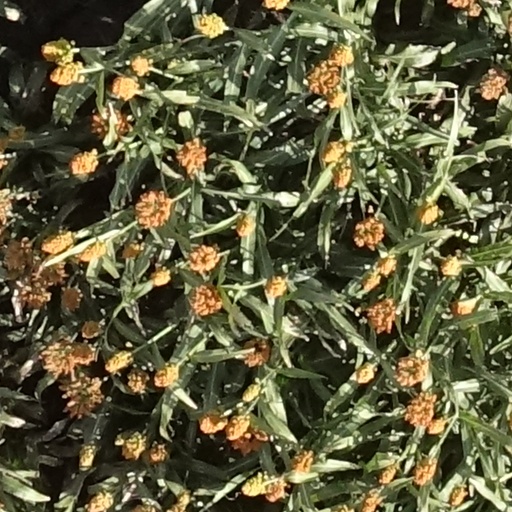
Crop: sorghum